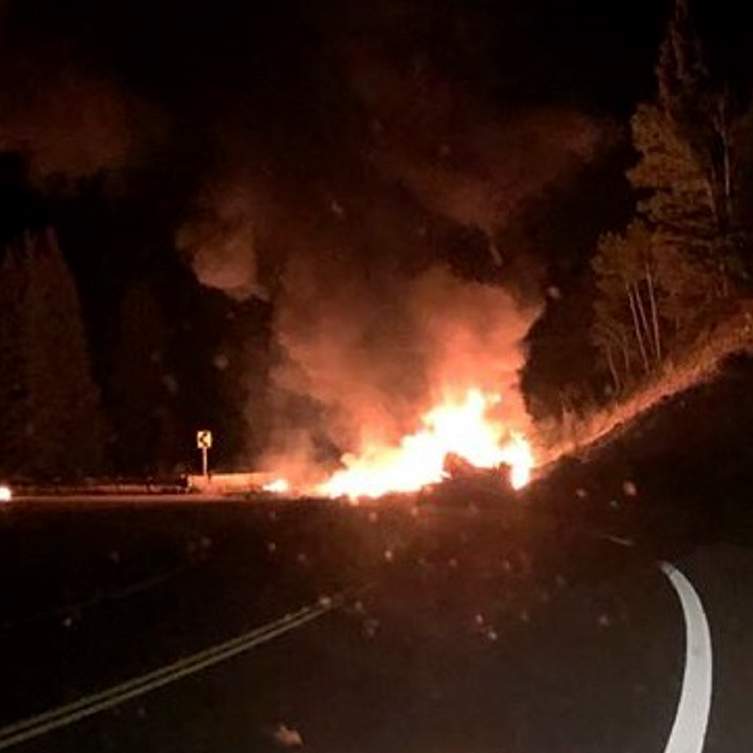
Label: urban_fire